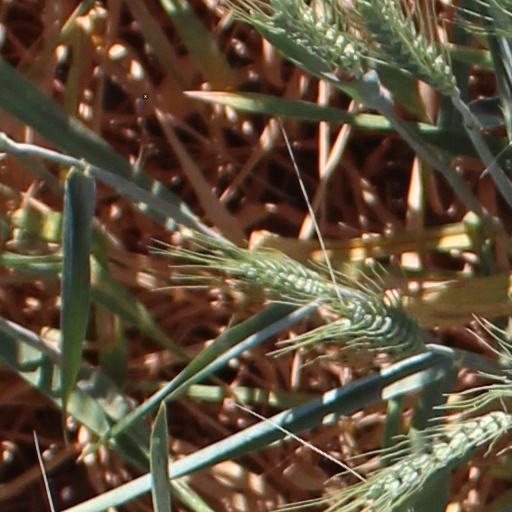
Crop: wheat